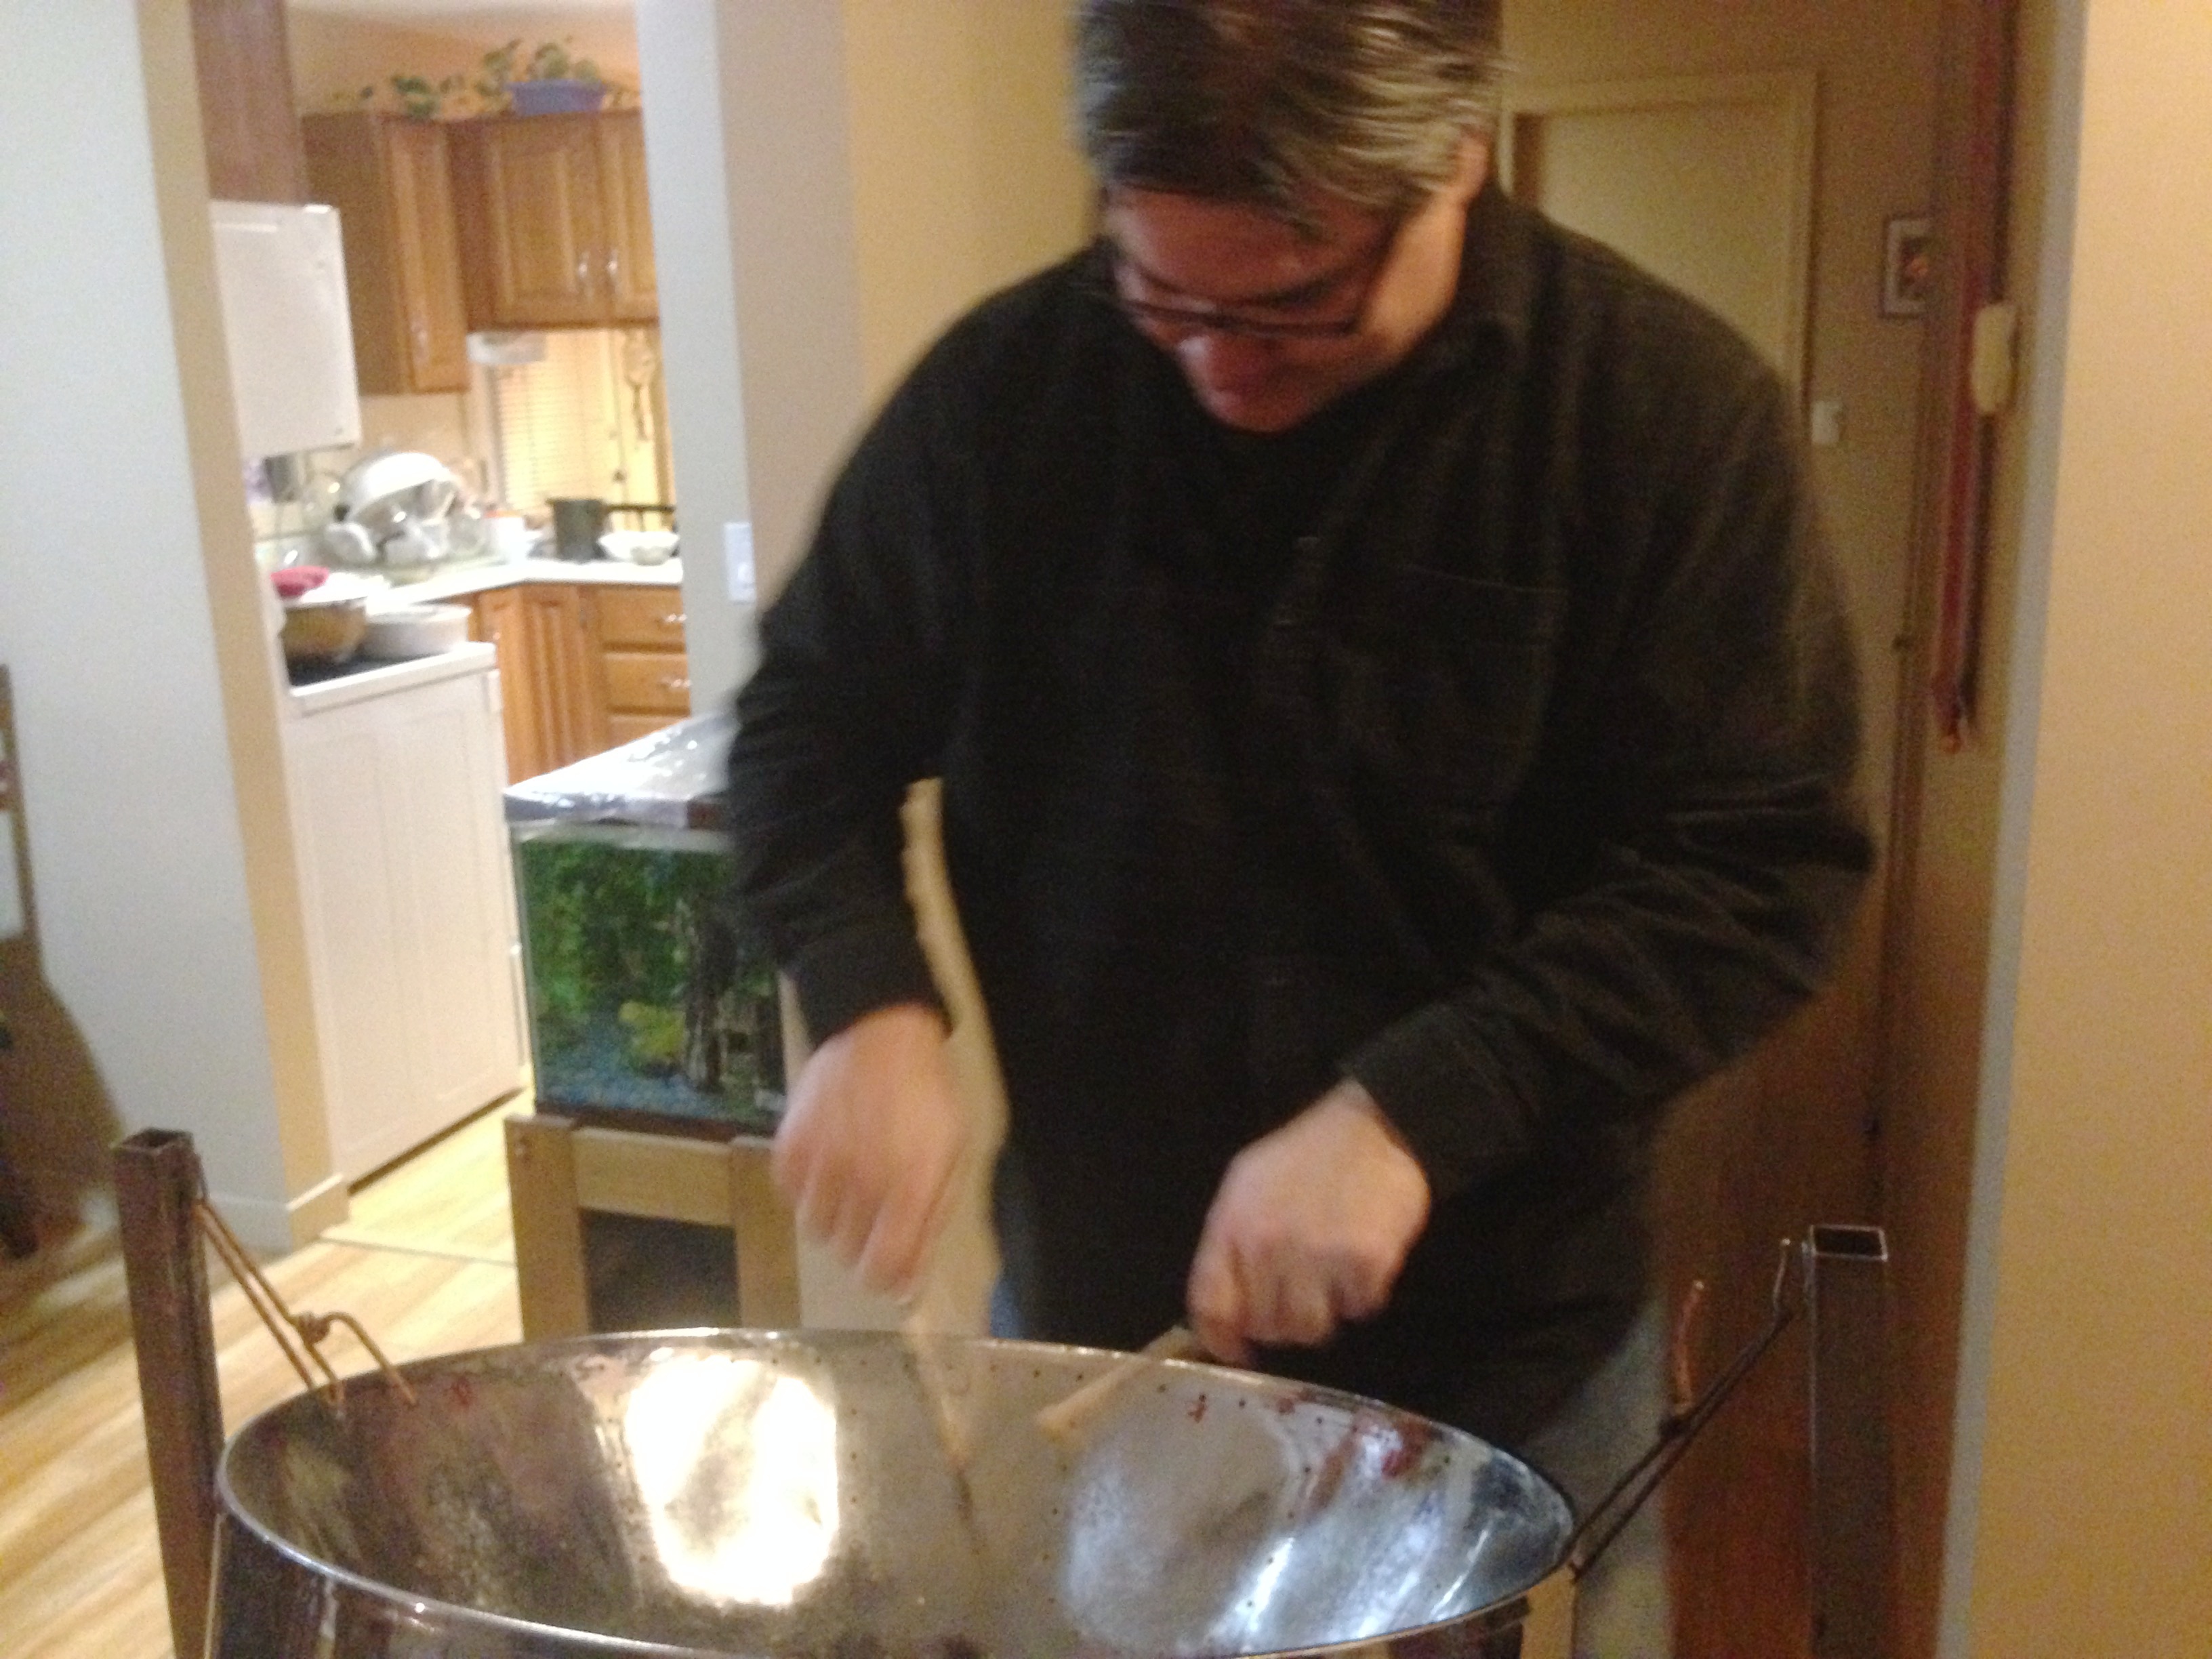
food, cooking, baking